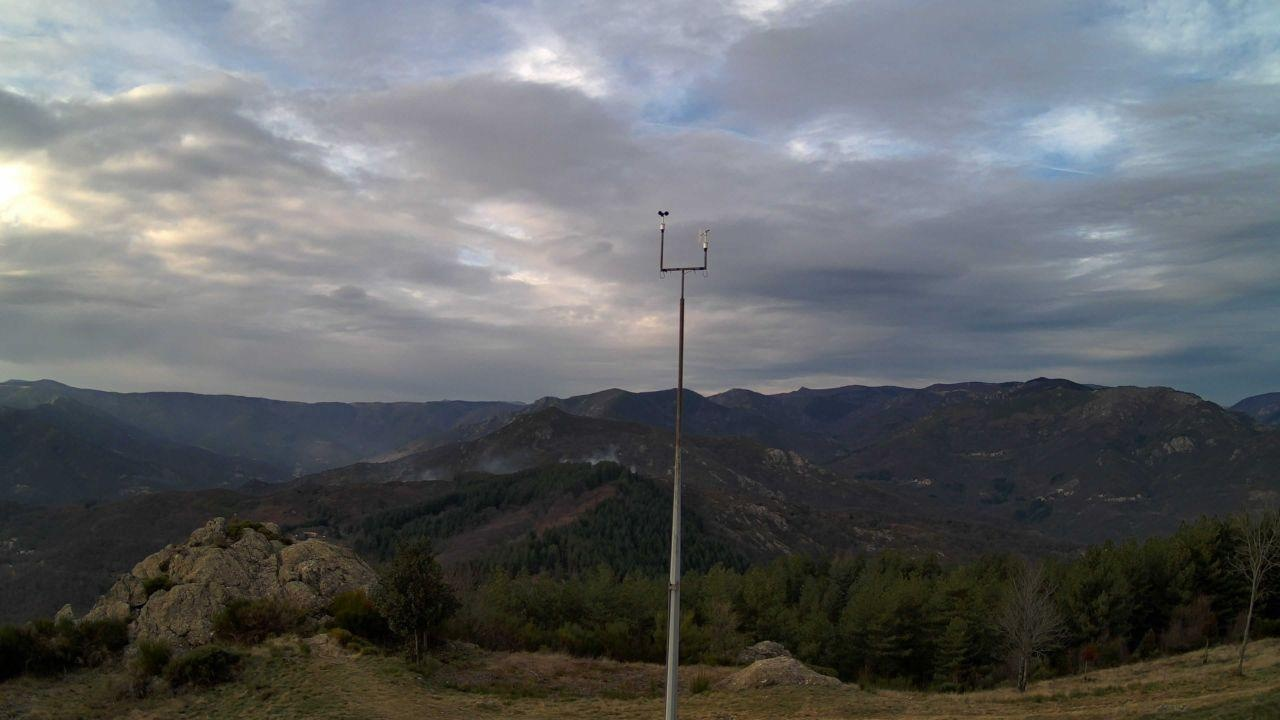
Fire: no
Smoke: yes